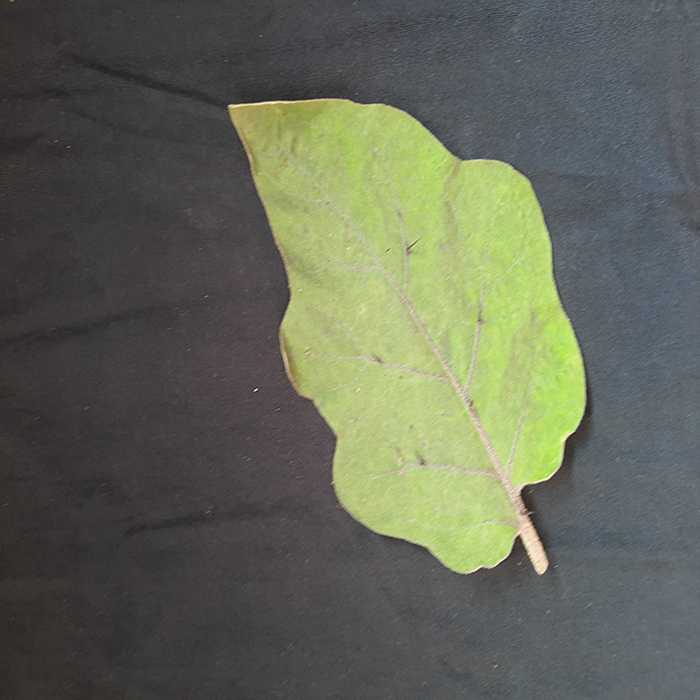
Plant: Eggplant
Label: Eggplant fresh leaf